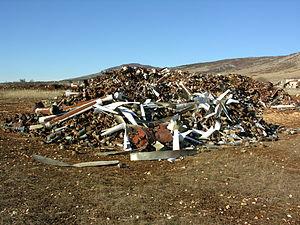
Camp de Canjuers (Var, France)
Le camp de Canjuers et son polygone de tir sont des terrains militaires de l'armée de terre française situés dans le Var, France.
La notion de pollution du sol désigne toutes les formes de pollution touchant n'importe quel type de sol notamment agricole, forestier, urbain, etc...